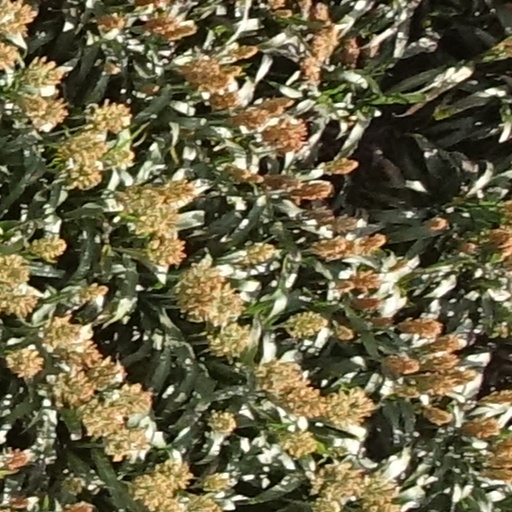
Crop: sorghum